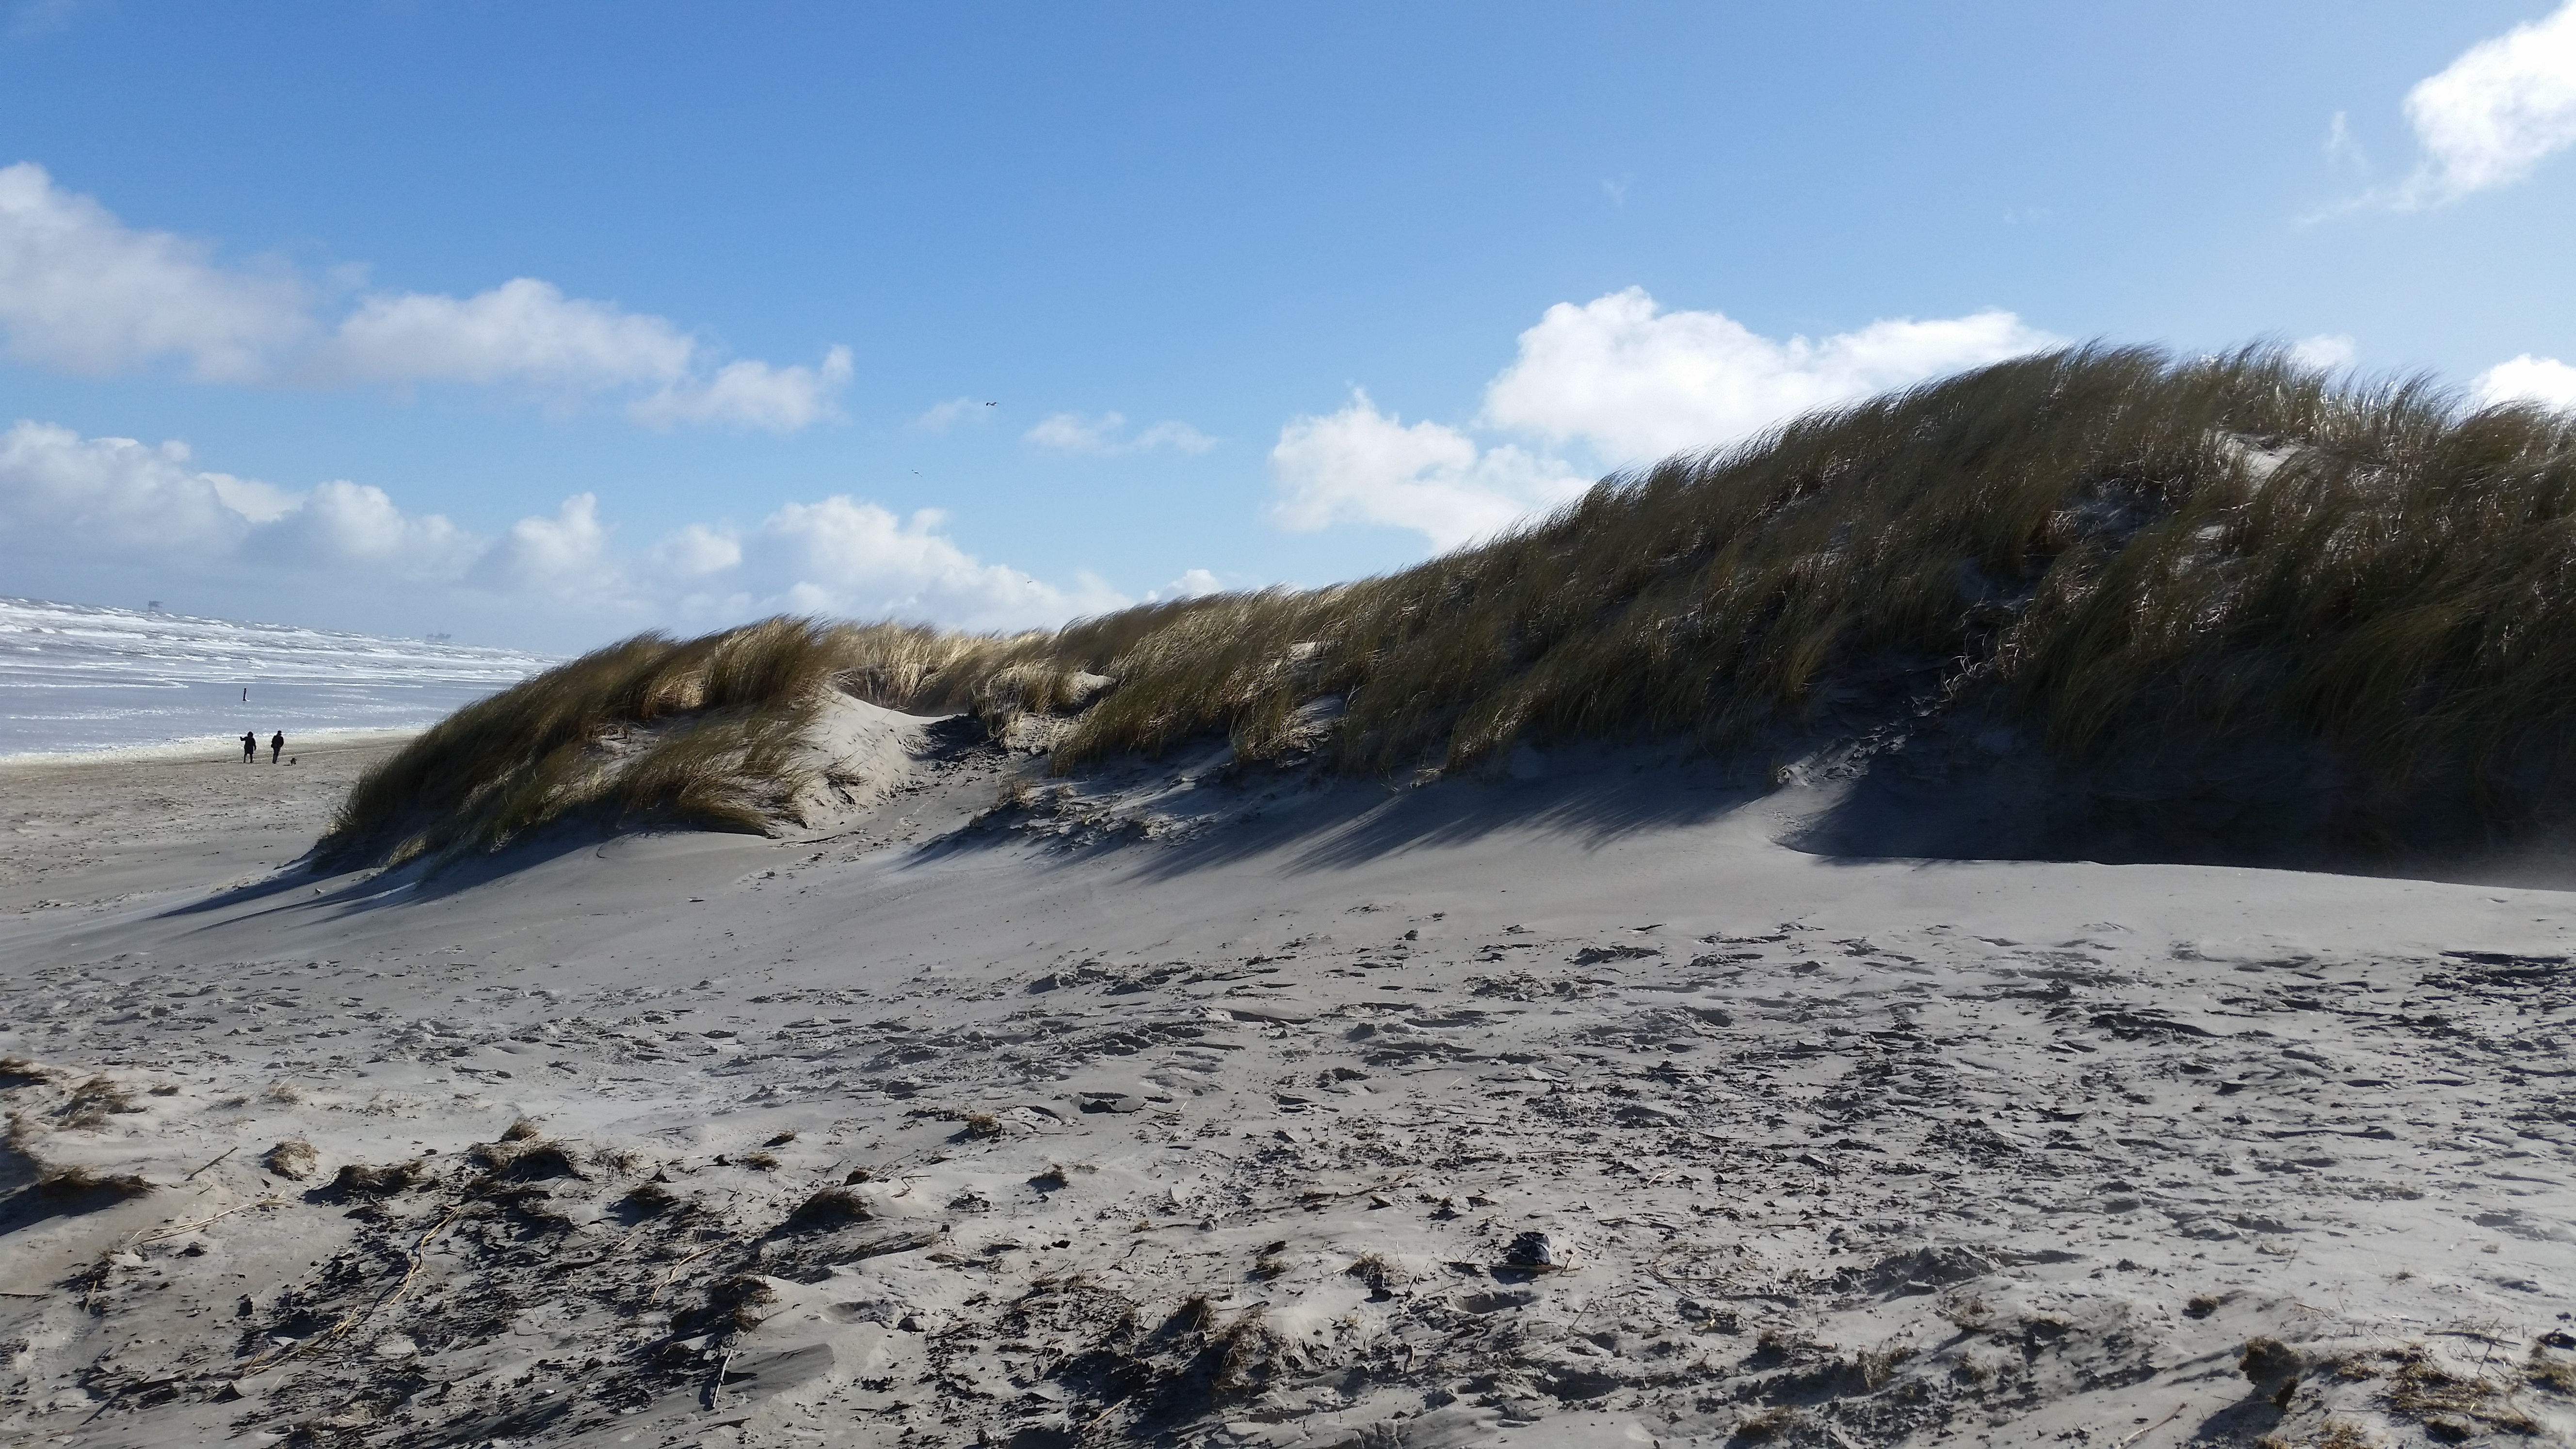
beach, sea, coast, sand, ocean, wilderness, mountain, snow, winter, shore, wave, mountain range, ice, weather, arctic, terrain, season, ridge, summit, dunes, geology, plateau, habitat, north sea, landform, natural environment, geographical feature, mountainous landforms, geological phenomenon